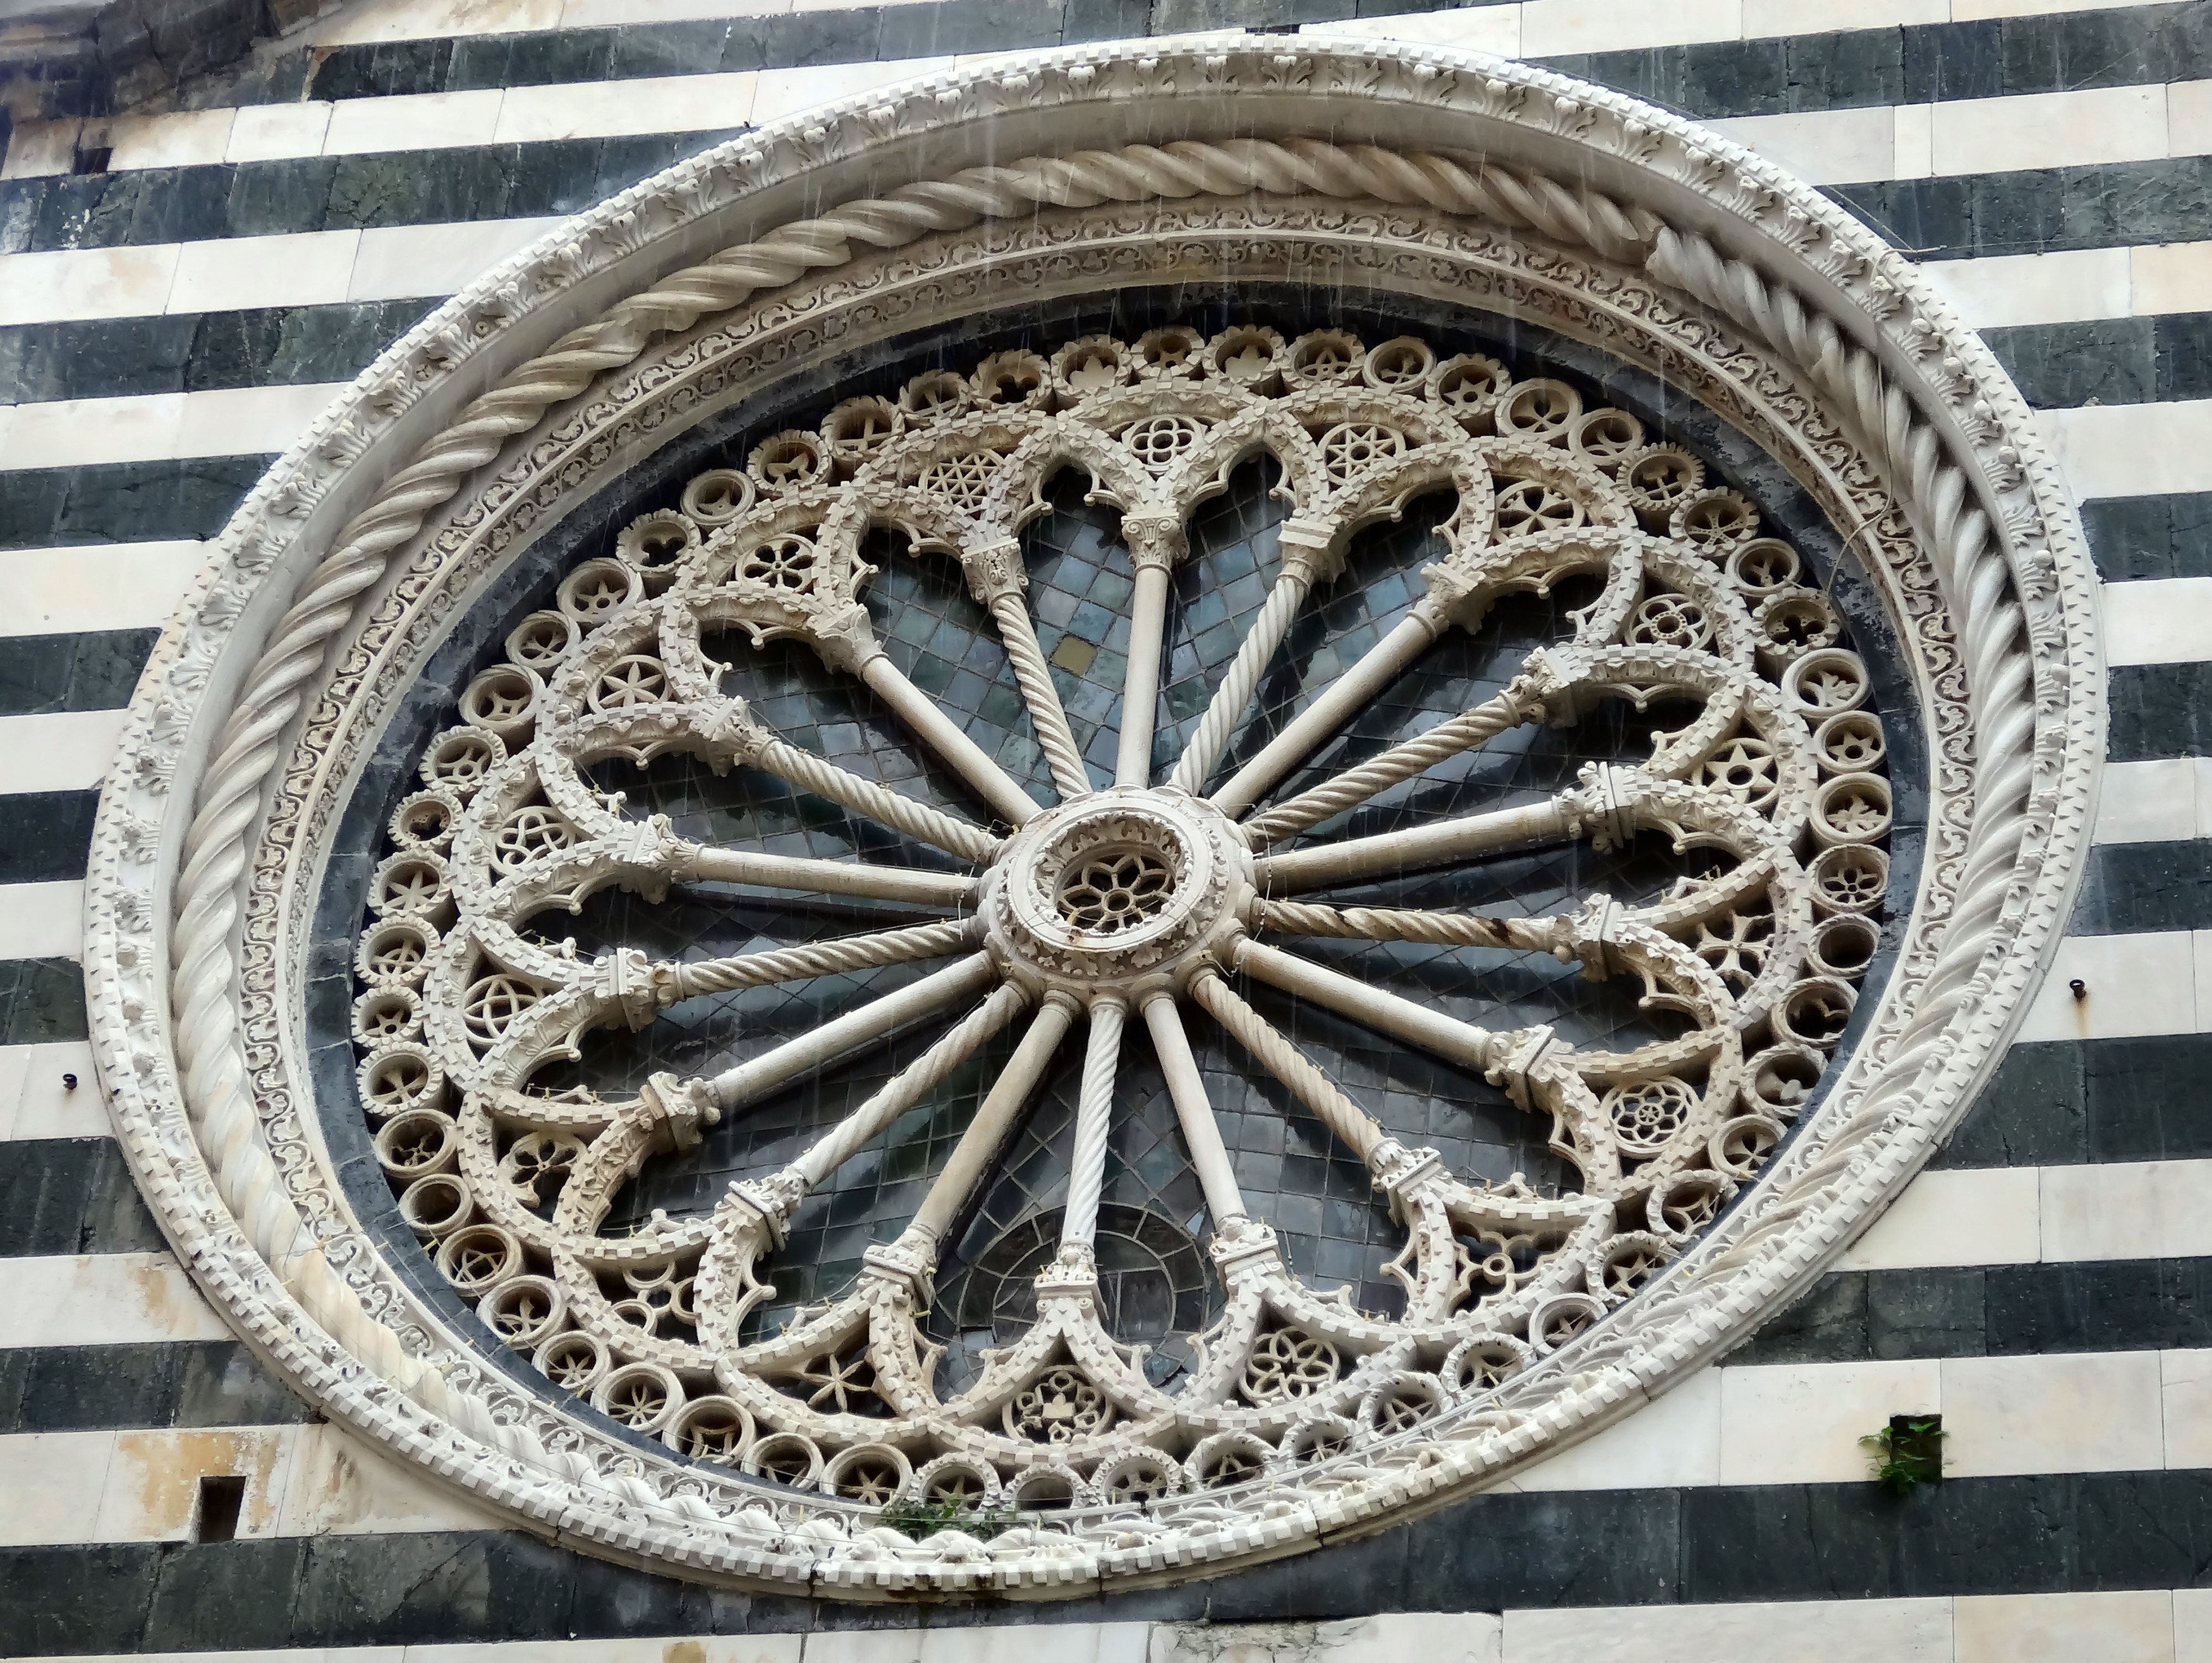
wheel, window, glass, stone, italy, church, circle, sculpture, art, district, symmetry, iron, dome, carving, flooring, stone carving